Manínska Gorge

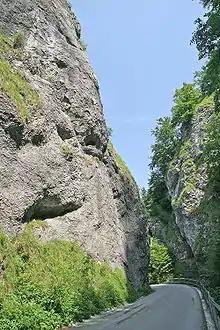

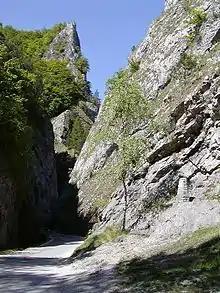

Manínska Gorge (in Slovak, "Manínska tiesňava") is a national nature reserve, and the narrowest canyon in Slovakia.